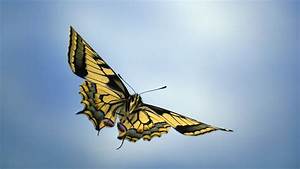
Label: butterfly